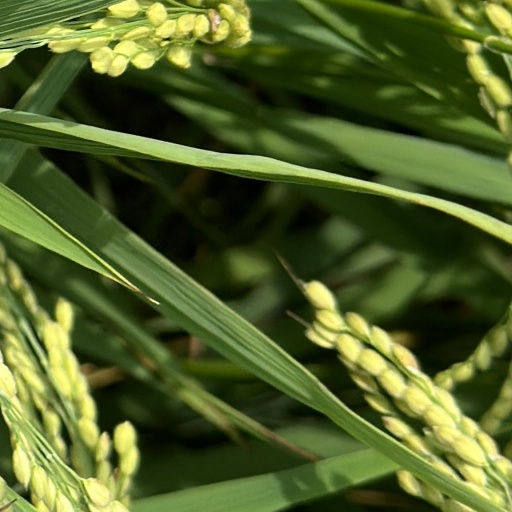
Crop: rice